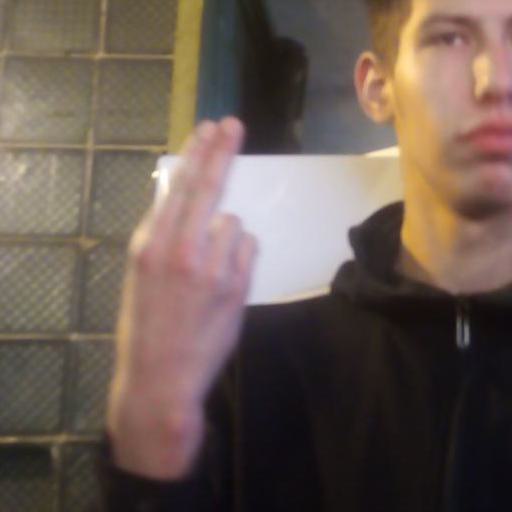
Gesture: two_up_inverted